FC Barcelona 2–8 FC Bayern Munich

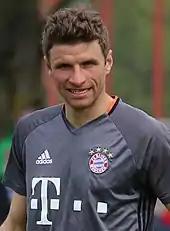
Thomas Müller won the Man of the Match award.

The match was played on 14 August 2020 at the Estádio da Luz in Lisbon, Portugal, as part of a single-elimination tournament, following UEFA's decision to complete the 2019–20 UEFA Champions League and 2019–20 UEFA Europa League seasons, which had been halted since March due to the COVID-19 pandemic, at neutral venues. In the opening 10 minutes, Thomas Müller fired Bayern Munich ahead following a one-two with Robert Lewandowski. Shortly after, David Alaba sliced a cross from Jordi Alba into his own net – with an unsuccessful save attempt from Manuel Neuer – to level the scores. Barcelona themselves missed two opportunities: Luis Suárez was denied by Neuer and Lionel Messi hit the post with a curling cross-shot. The following minutes took the match away from Barcelona, as Ivan Perišić smashed in a deflected shot in the 21st minute for Bayern, fed by a pass from Serge Gnabry, after a passing error from Sergi Roberto. Gnabry himself scored with a half volley straight shot from a chip through-ball by Leon Goretzka in the 27th minute, and Müller quickly added the fourth four minutes later from a cross by Joshua Kimmich.